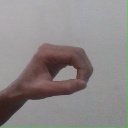
अक्षर: औ